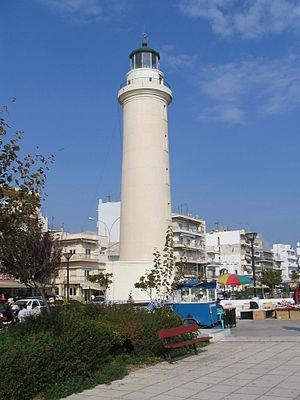
Il s'agit d'une liste des phares de la Grèce, classés par région. Elle contient les phares actifs ainsi que ceux déclassés mais d'importance historique. Les phares grecs sont gérés par l'office hydrographique de la marine de guerre hellénique, en grec moderne : Υδρογραφική Υπηρεσία Πολεμικού Ναυτικού. Les coordonnées ainsi que les noms de phares, indiqués ci-dessous, sont issus de la liste des phares de l'Europe, selon la National Geospatial - Intelligence Agency.
Le Phare d'Alexandroúpoli est un phare situé sur le port d'Alexandroúpoli en Grèce. Il est achevé en 1880.